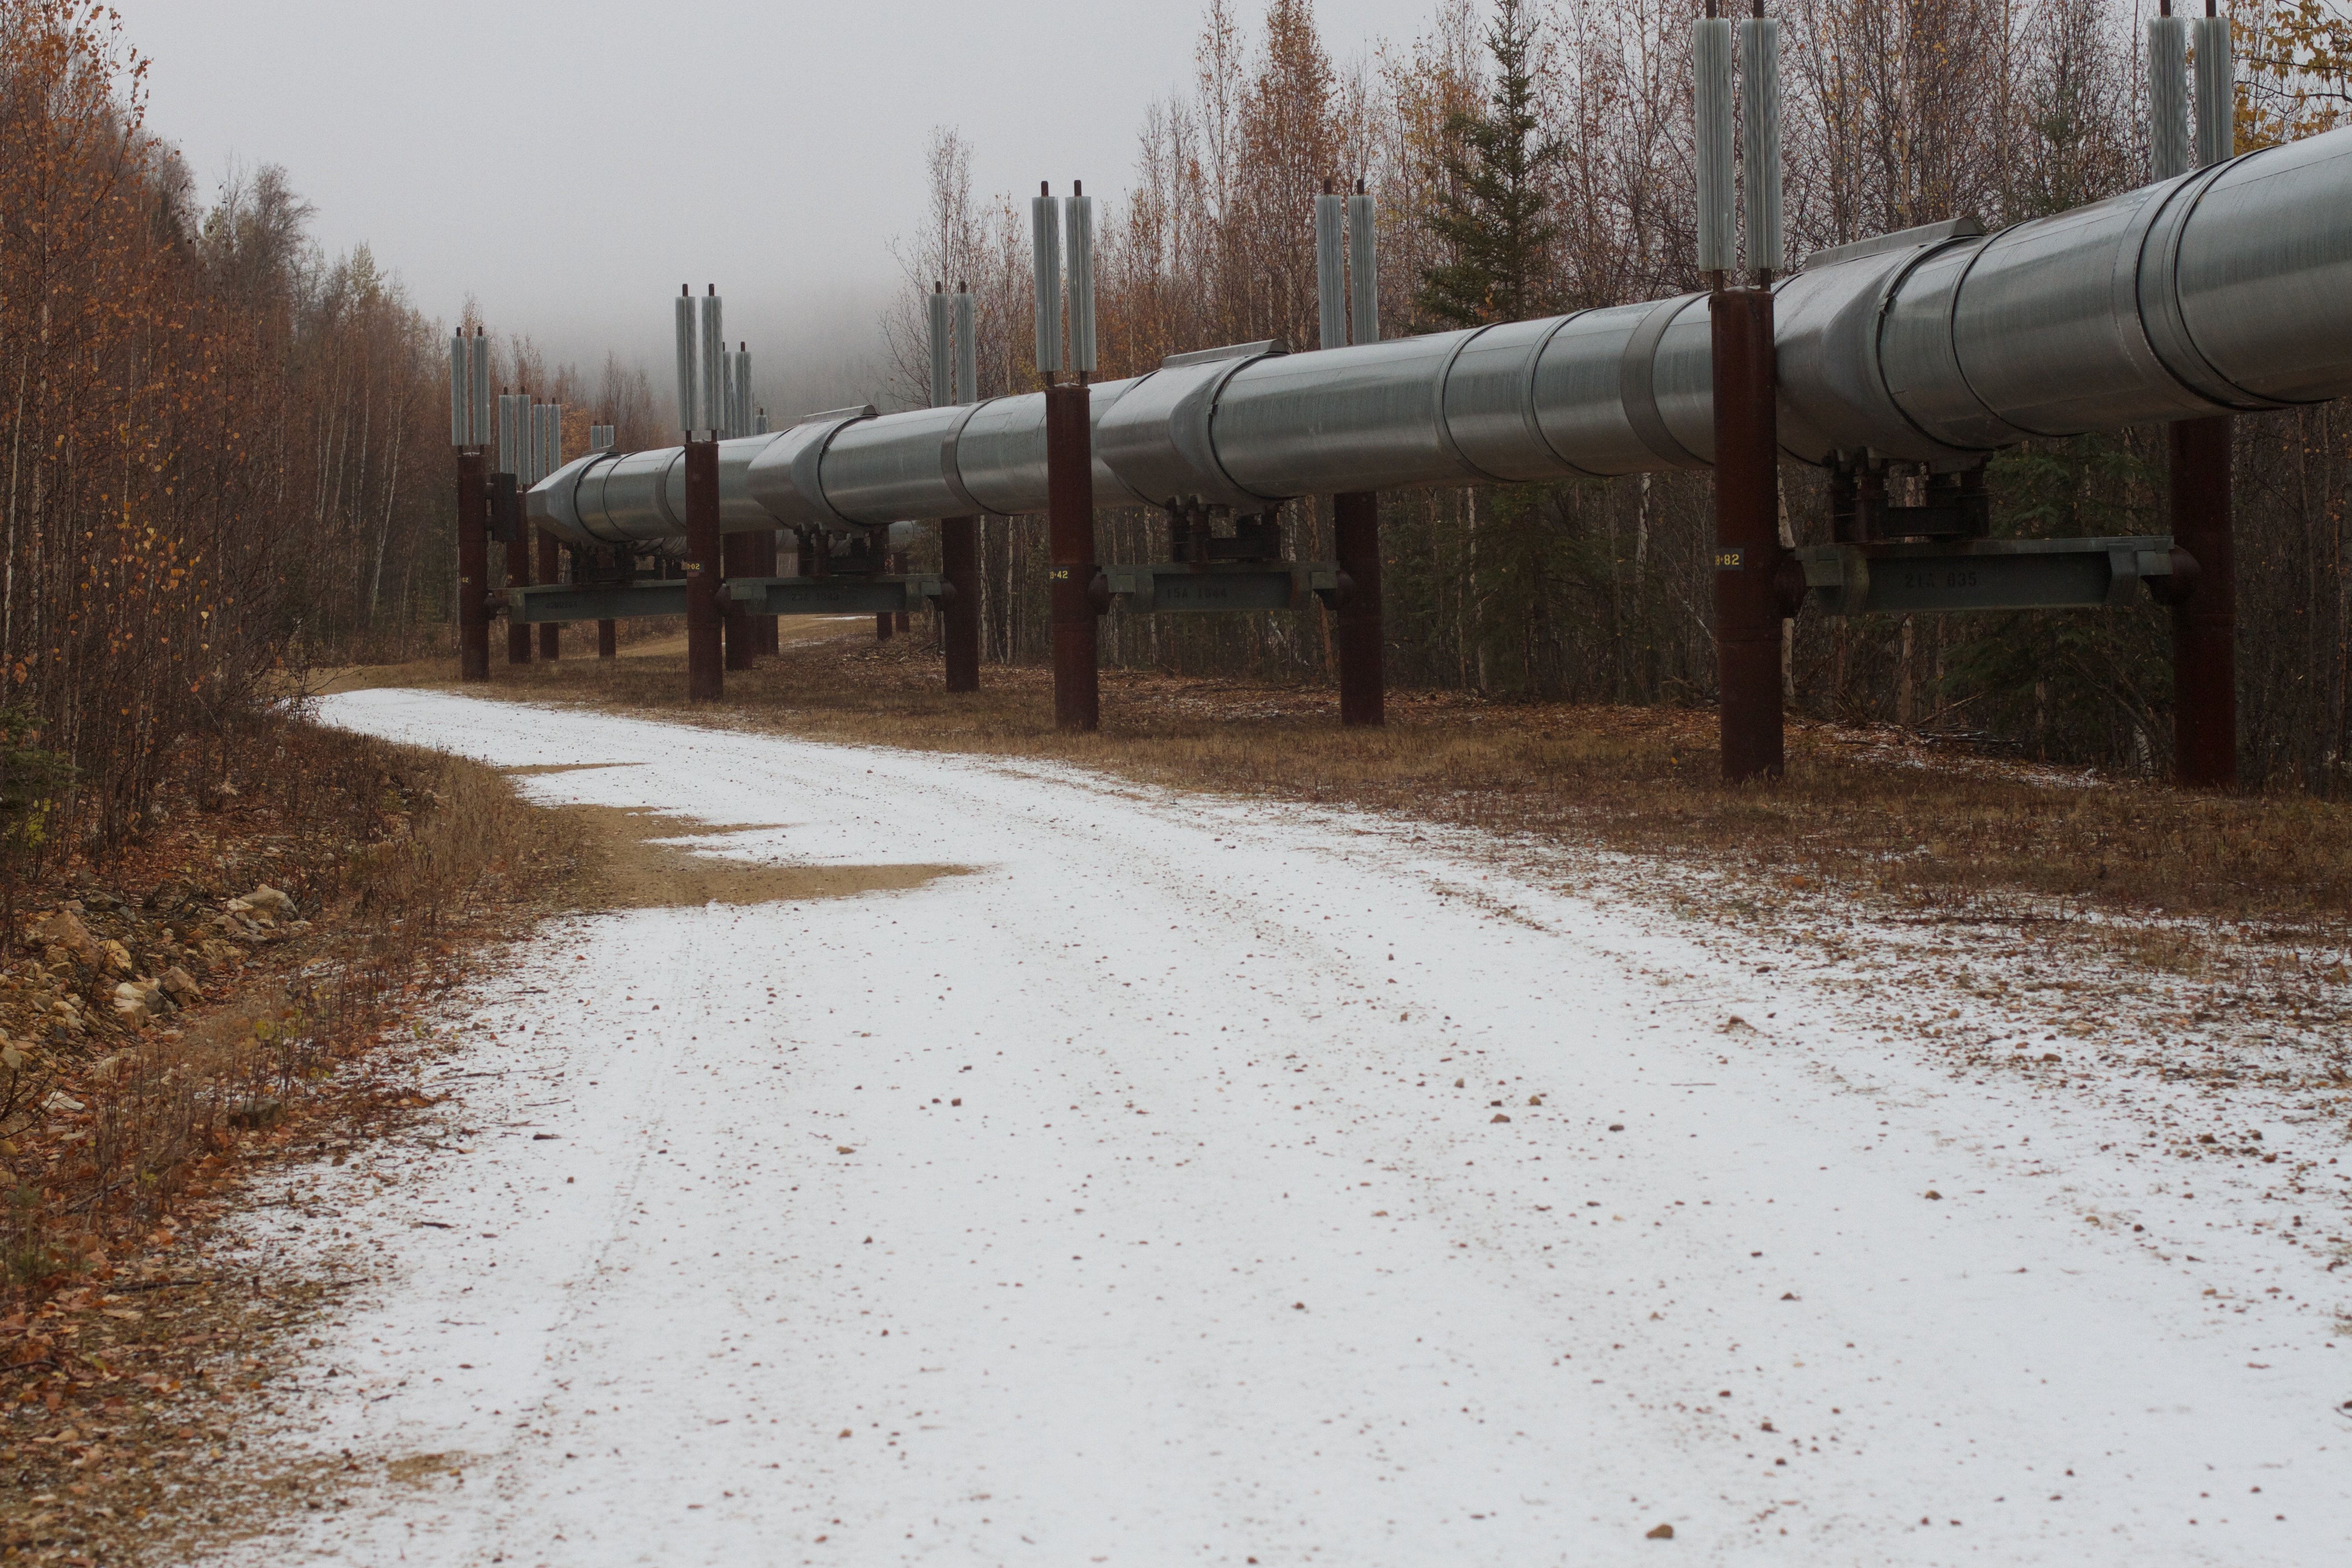
snow, winter, transport, weather, season